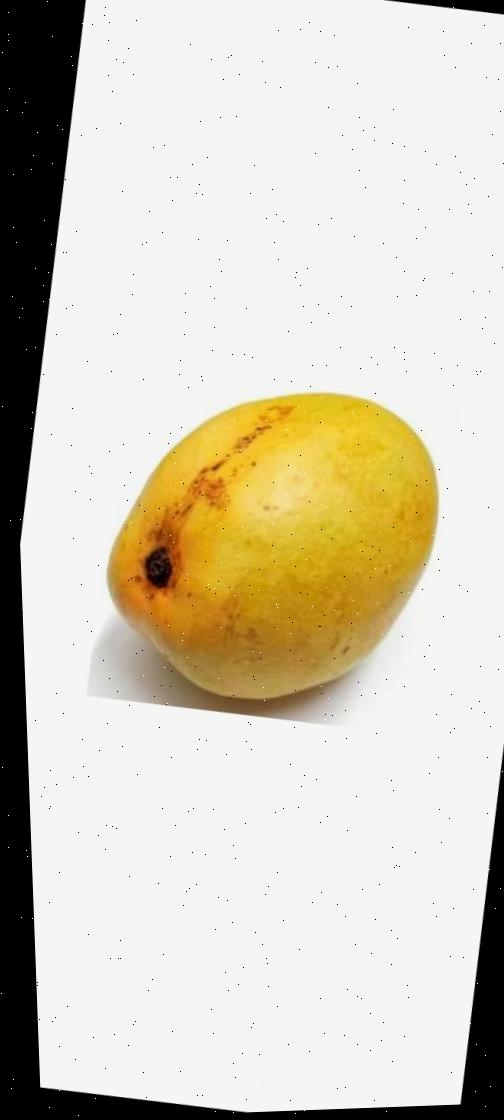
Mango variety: Bari-11